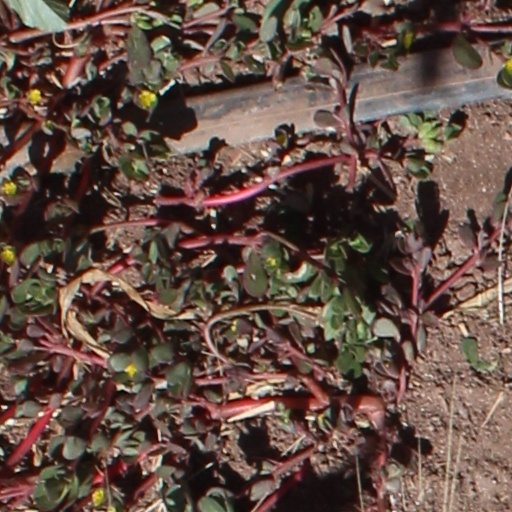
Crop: wheat